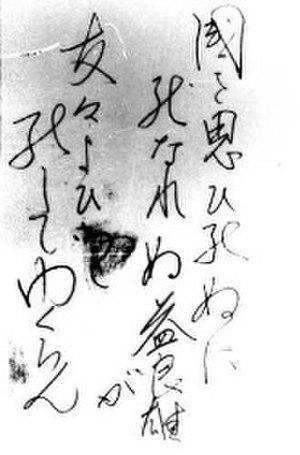
Un poème d'adieu est un poème écrit peu de temps avant la mort. Dans plusieurs cultures, c'est une tradition pour les intellectuels, particulièrement dans la Corée de la période Joseon et au Japon avec le jisei no ku.